Stuart B. Levy

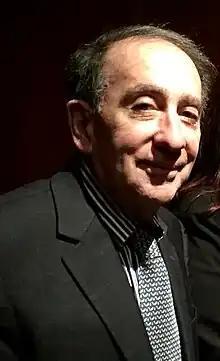

Stuart Blank Levy (November 21, 1938 – September 4, 2019) was a researcher and physician at Tufts University. He was among the first to advocate for greater awareness of antibiotic resistance and founded the Alliance for the Prudent Use of Antibiotics.